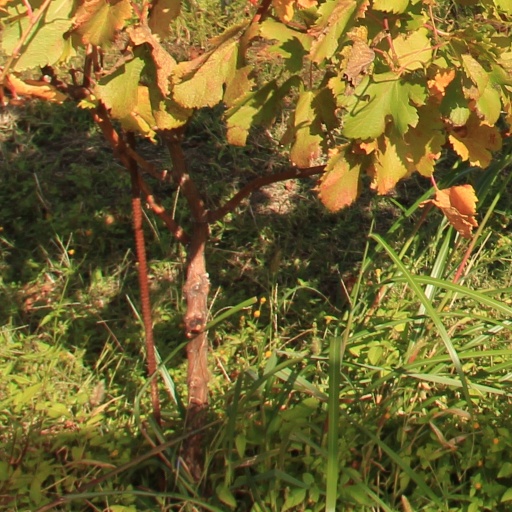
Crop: grape